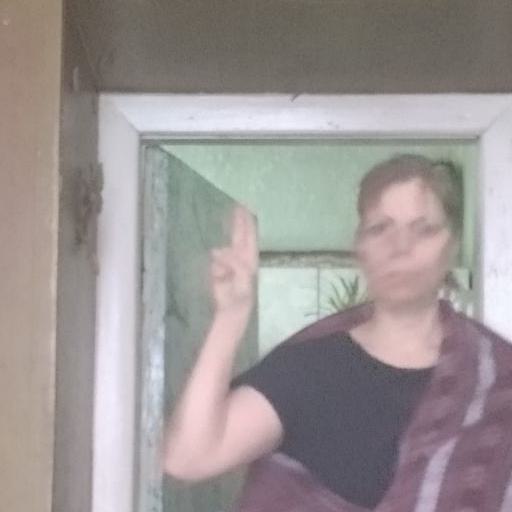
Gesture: two_up